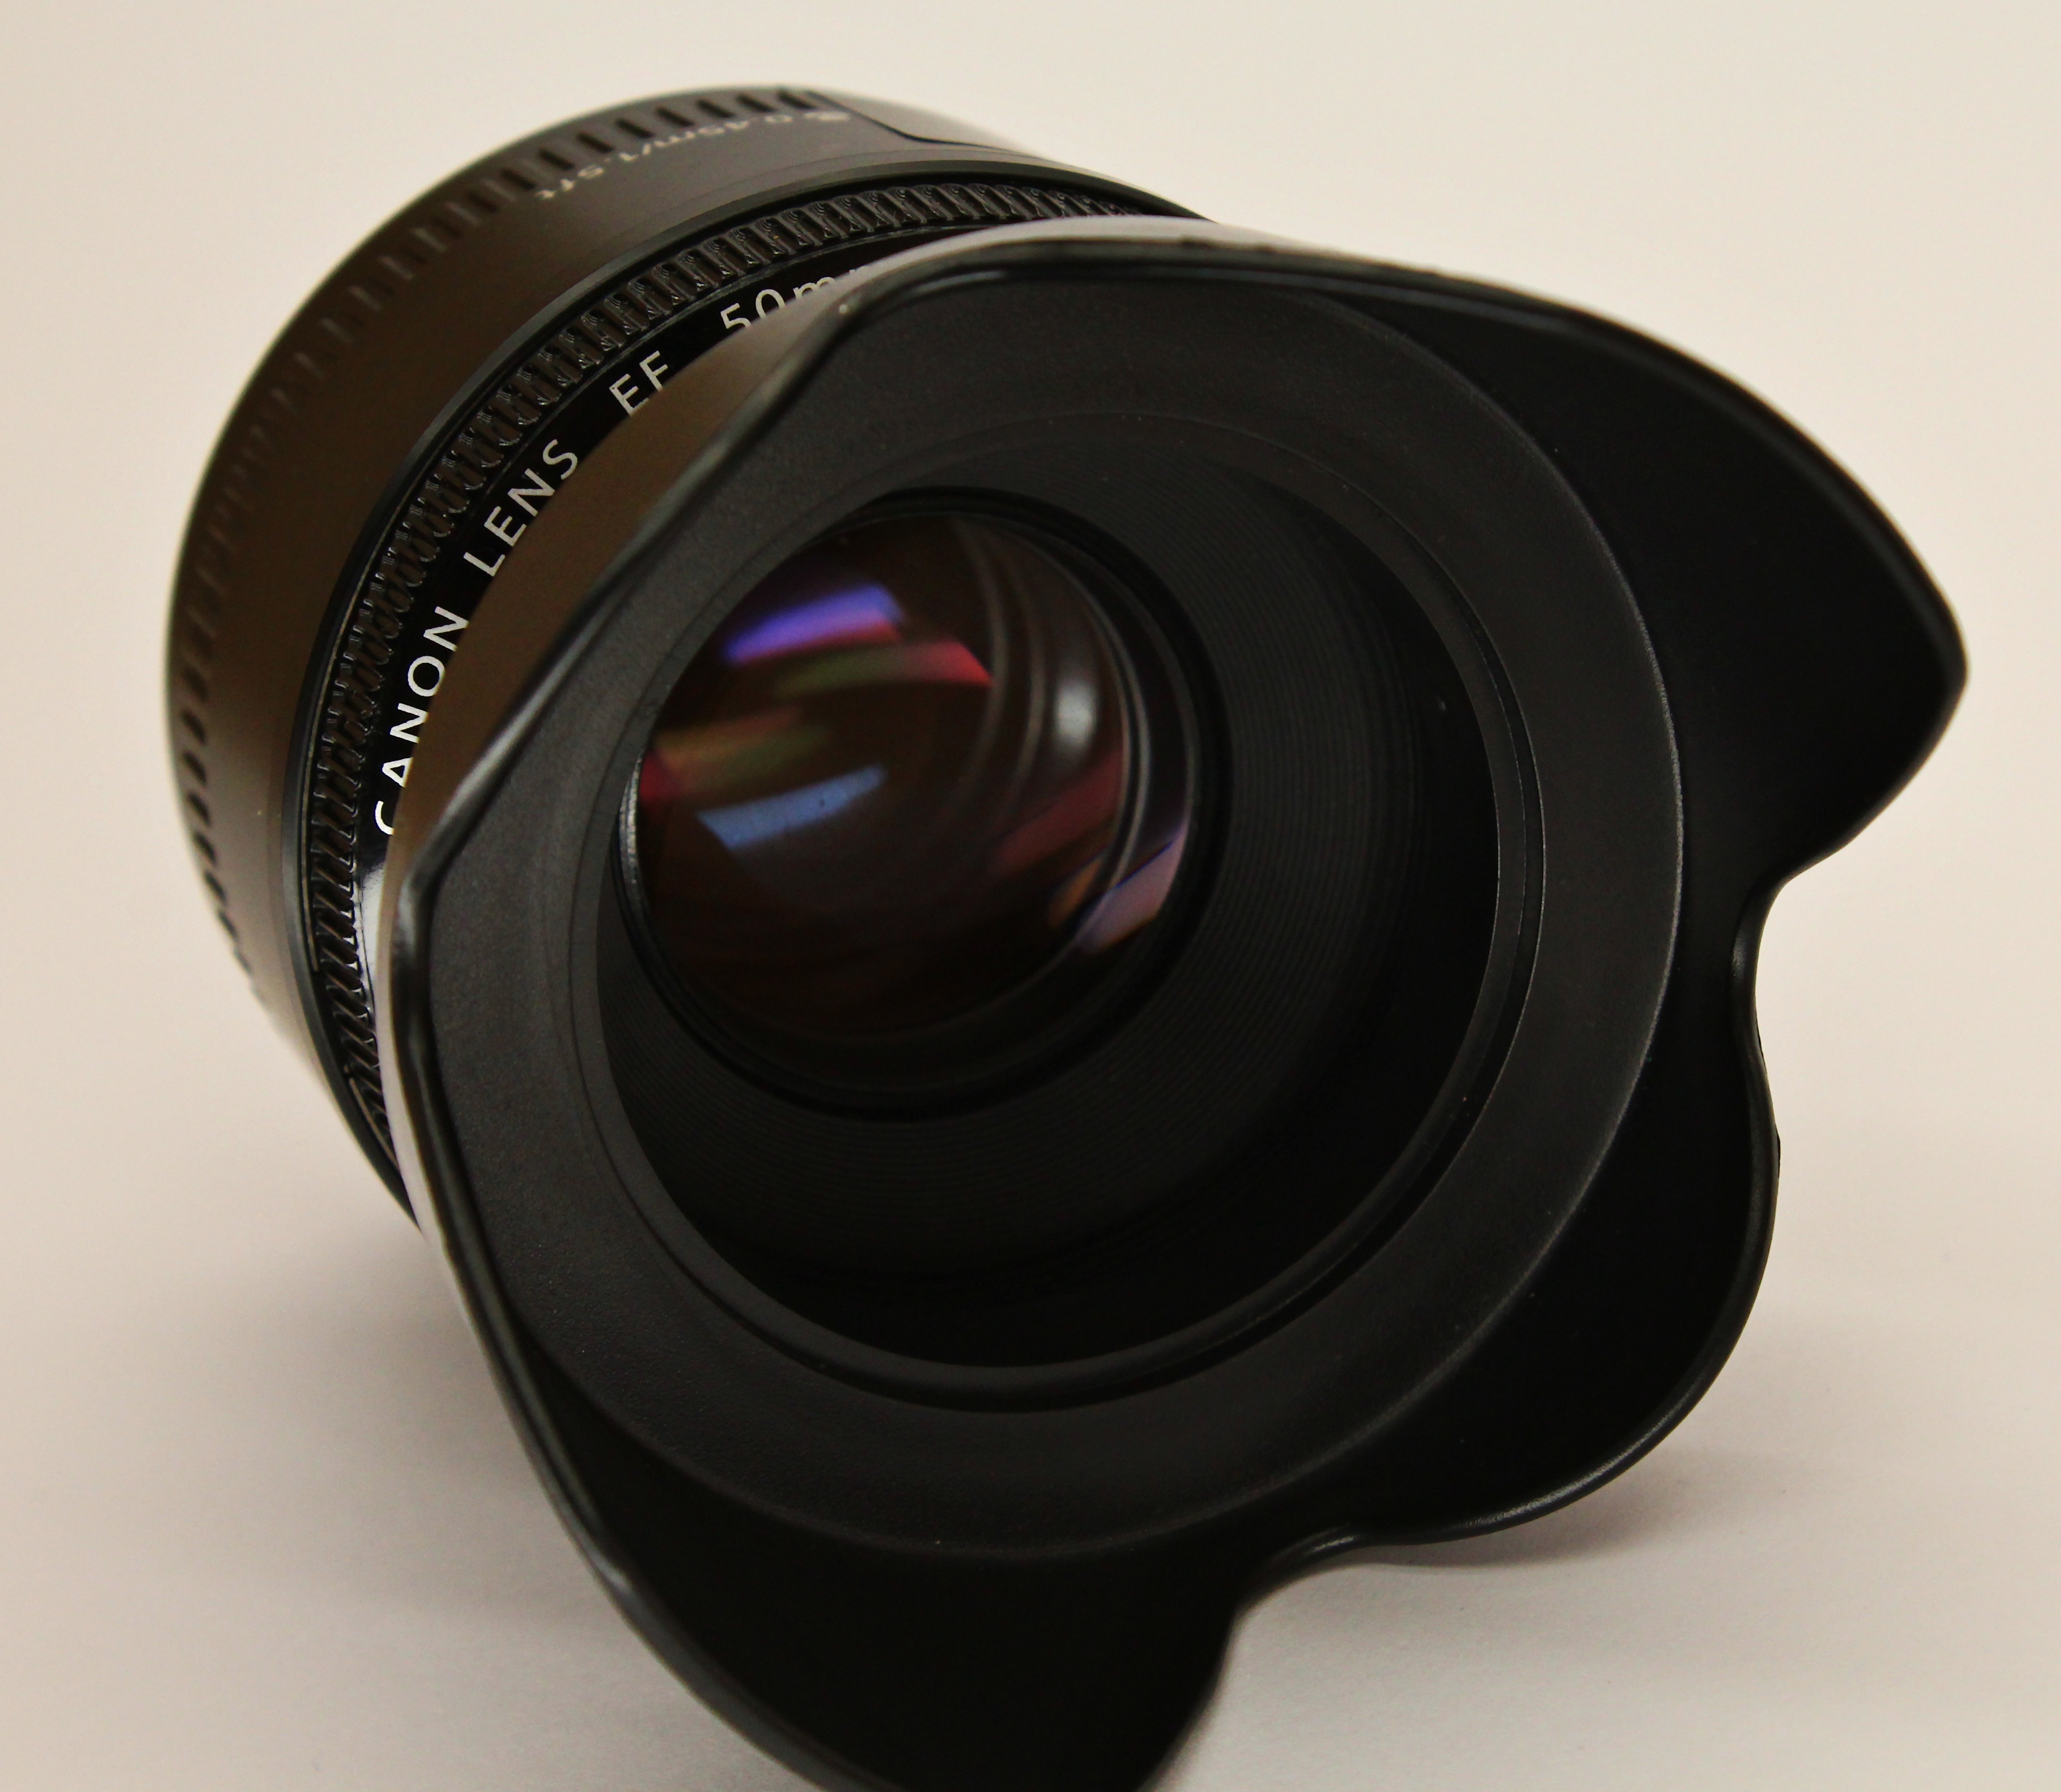
camera, photography, photographer, wheel, photo, dslr, lens, equipment, macro, canon, product, digital camera, photograph, camera lens, moment, photo accessories, recordings, cameras optics, teleconverter